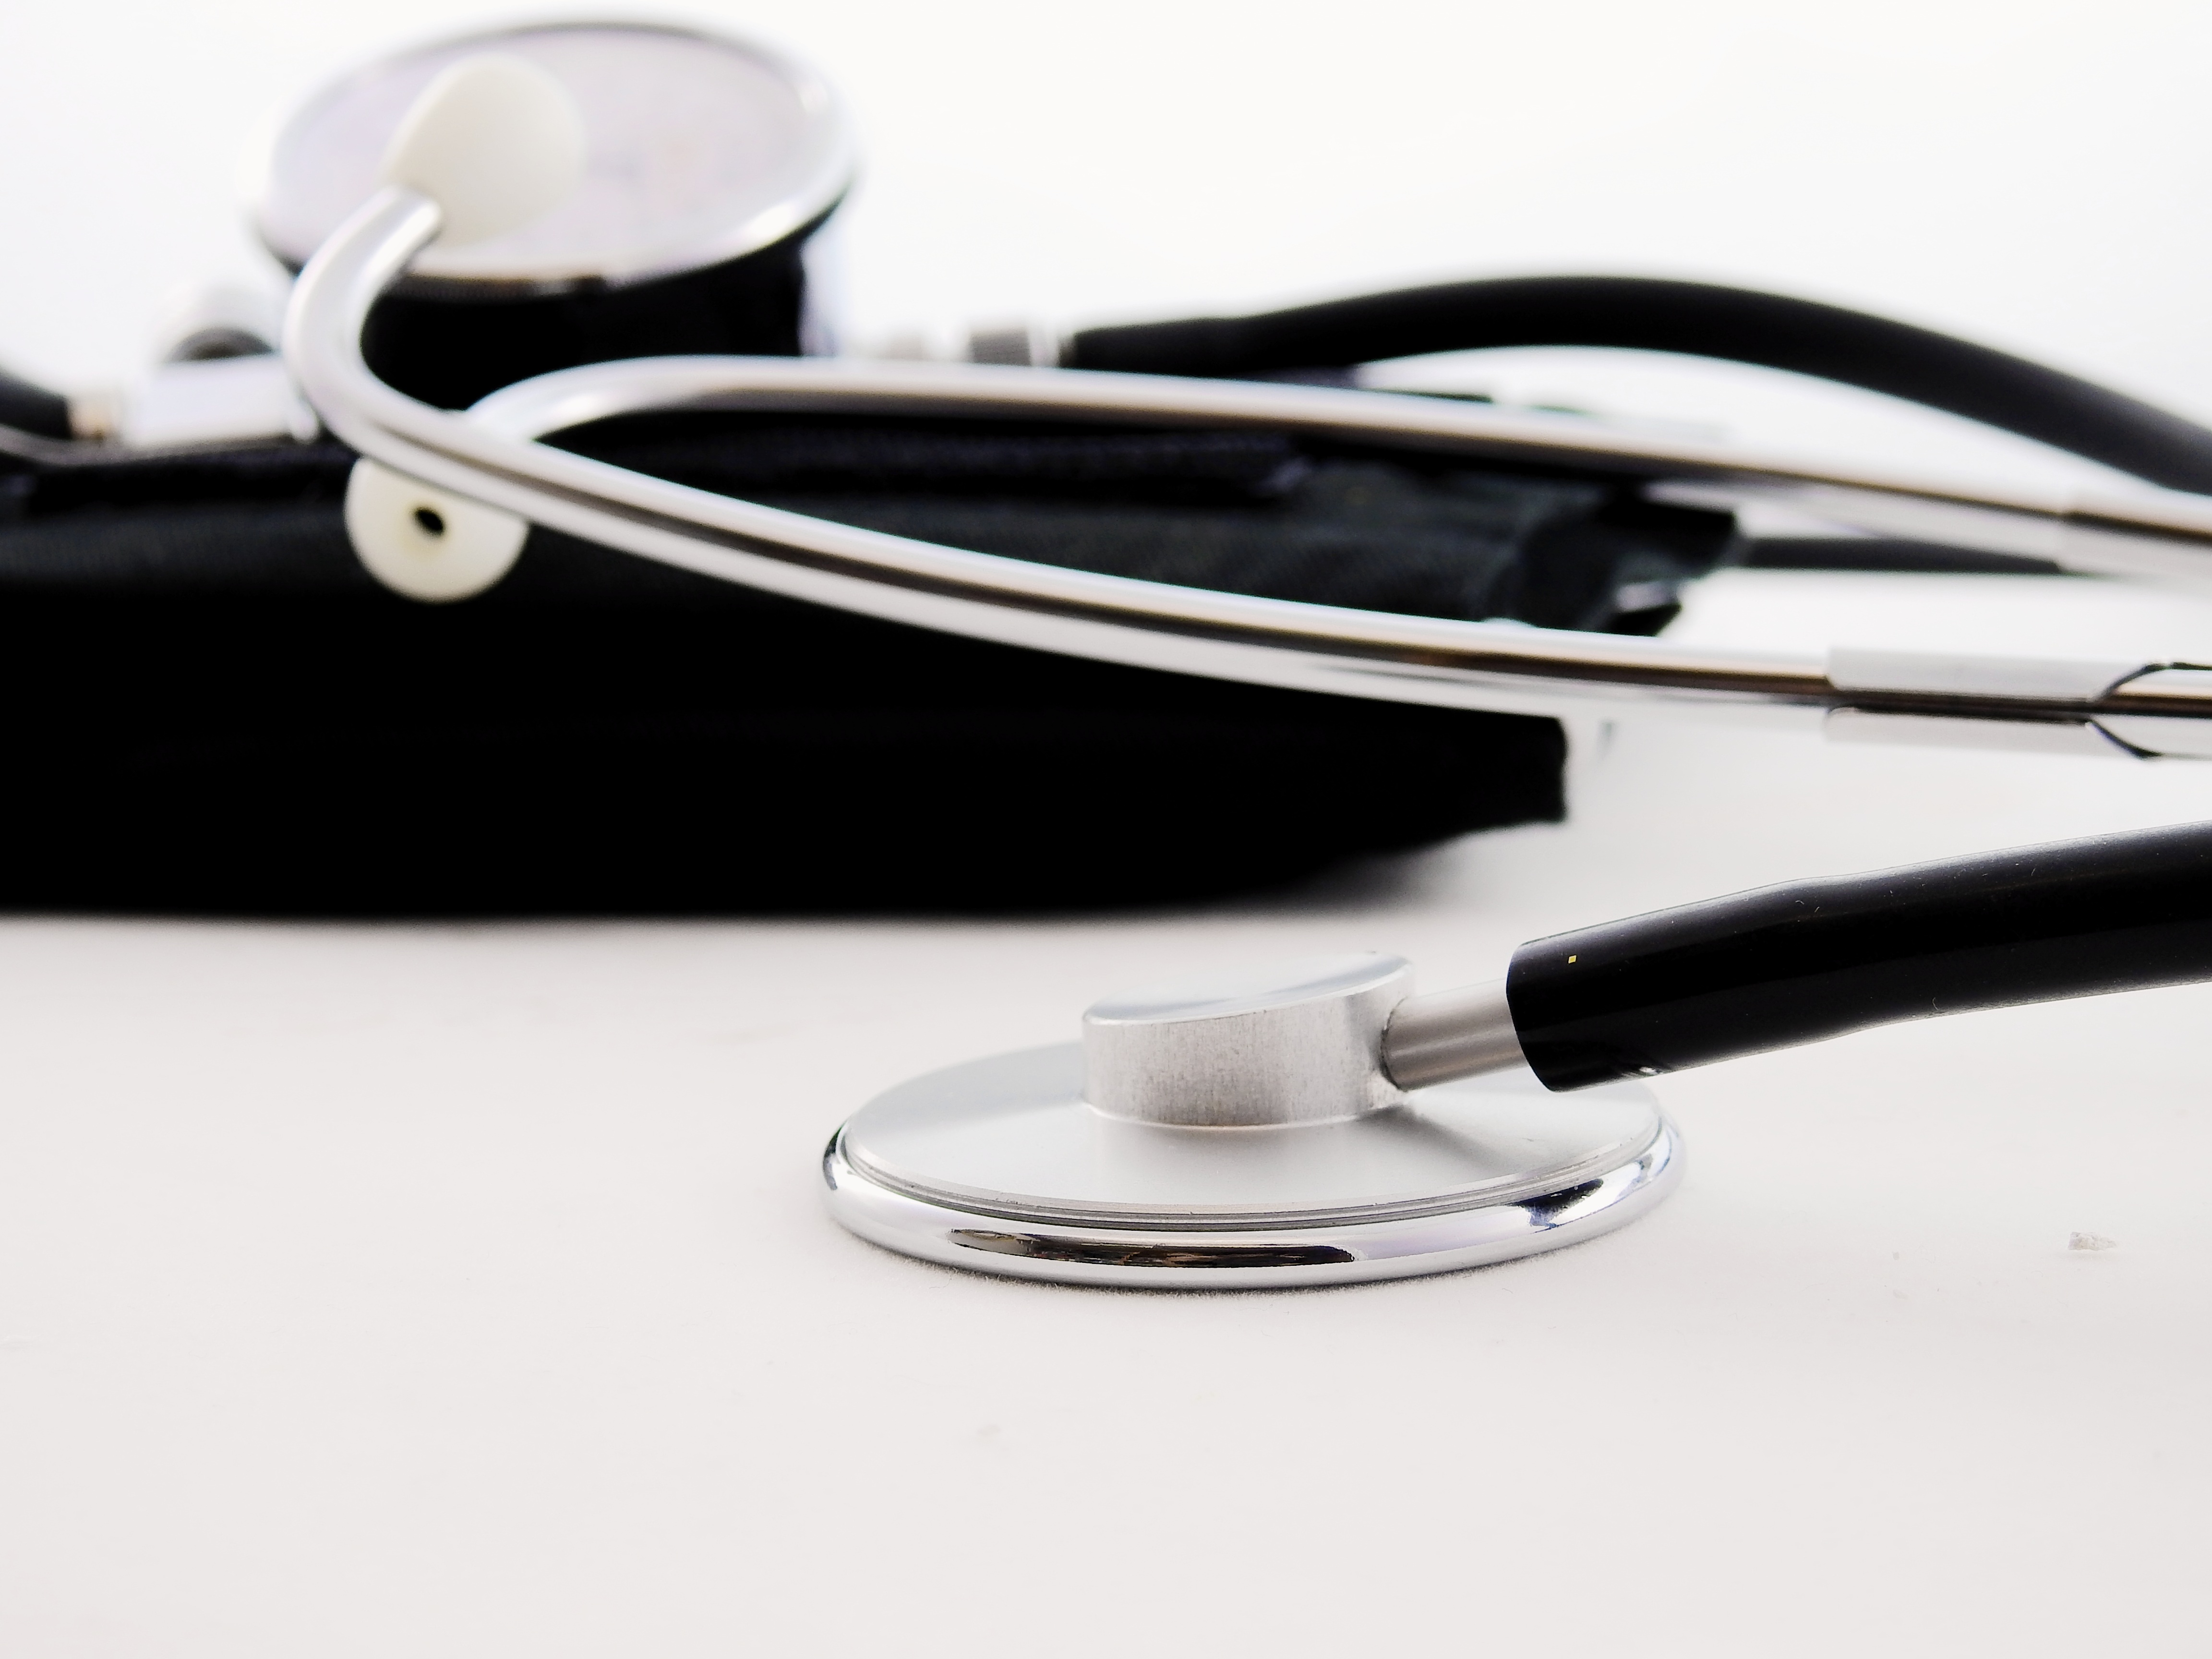
gauge, ear, glasses, eyewear, hospital, control, doctor, bless you, medical, to listen, healing, investigation, naturopathy, stethoscope, blood pressure, naturopaths, blood pressure monitor, fashion accessory, vision care, medical equipment